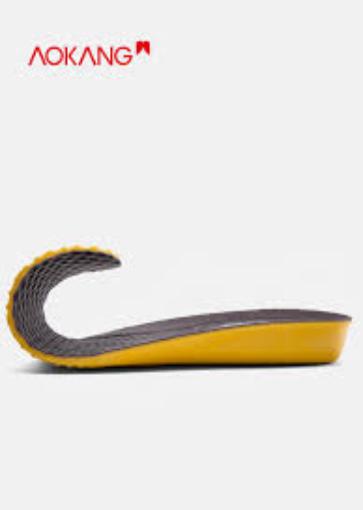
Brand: AOKANG
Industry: Clothes